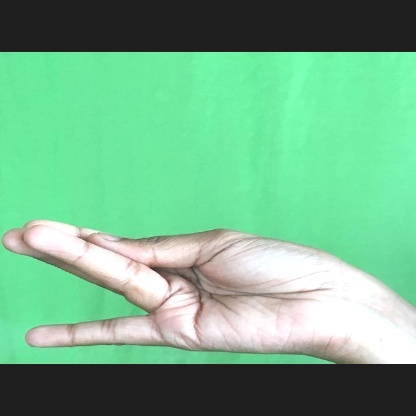
Mudra: Chaturam